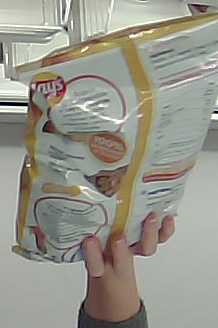
Product: lays_classic